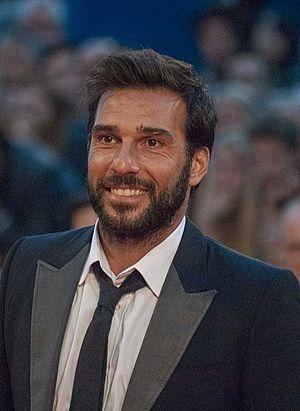
Edoardo Leo, né à Rome le 21 avril 1972, est un acteur réalisateur et scénariste italien.